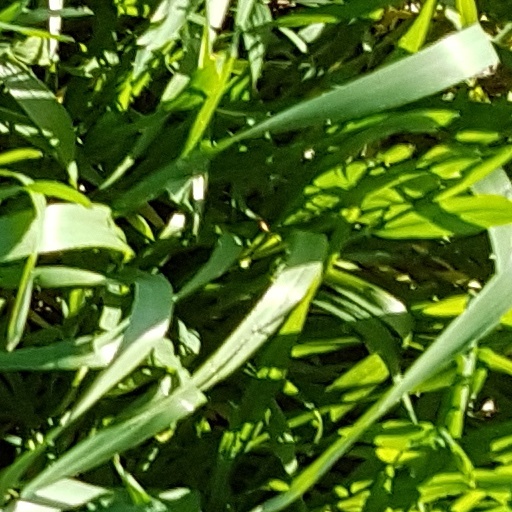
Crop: wheat